Holly Robinson Peete

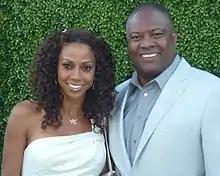
Peete with her husband Rodney Peete in 2010

On June 10, 1995, Robinson married Rodney Peete, a National Football League quarterback. He proposed by surprising Holly during an episode of "Hangin' with Mr. Cooper" on October 7, 1994. They have four children: twin boy and girl born in 1997, and sons born in 2002 and 2005.